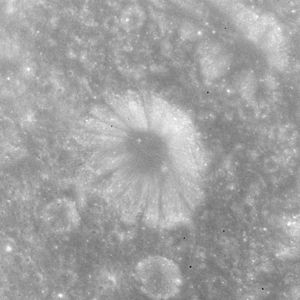
Bombelli (månekrater)
Bombelli er et lille nedslagskrater på Månen. Det befinder sig i højlandet nord for Sinus Successus på Månens forside og er opkaldt efter den italienske matematiker Raphael Bombelli.